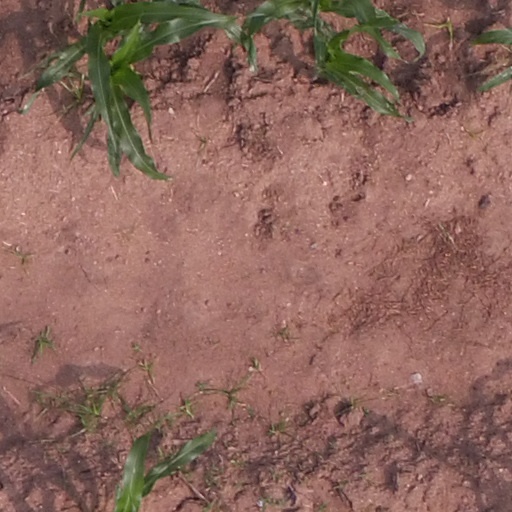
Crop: maize; corn